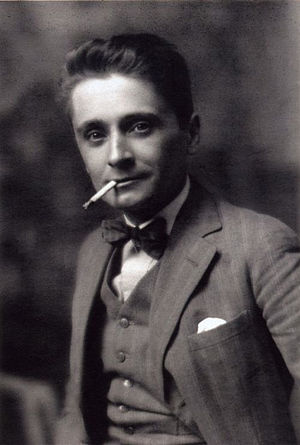
Jean Metzinger
Jean Metzinger var en fransk maler.